Fei–Ranis model of economic growth

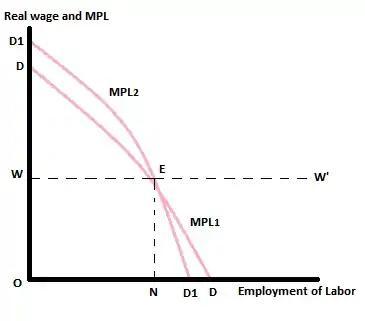
Graph showing growth without development

In the Fei-Ranis model, it is possible that as technological progress takes place and there is a shift to labor-saving production techniques, growth of the economy takes place with increase in profits but no economic development takes place. This can be explained well with the help of graph in this section.